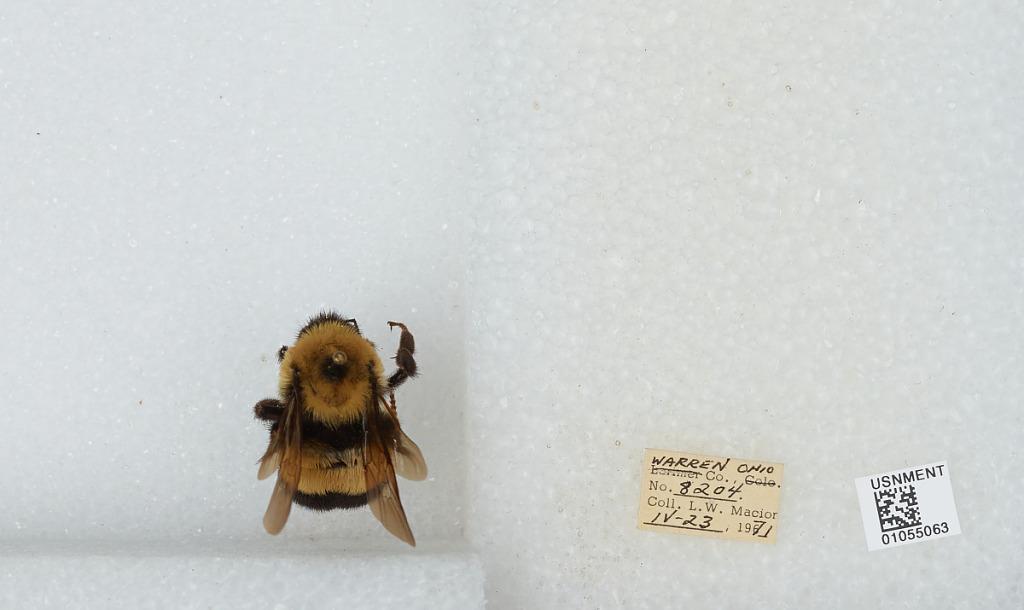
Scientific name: Bombus (Bombus) affinis Cresson
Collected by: L. Macior
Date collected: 1971-4-23
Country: United States
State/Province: Ohio
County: Warren
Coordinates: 39.4242, -84.1856